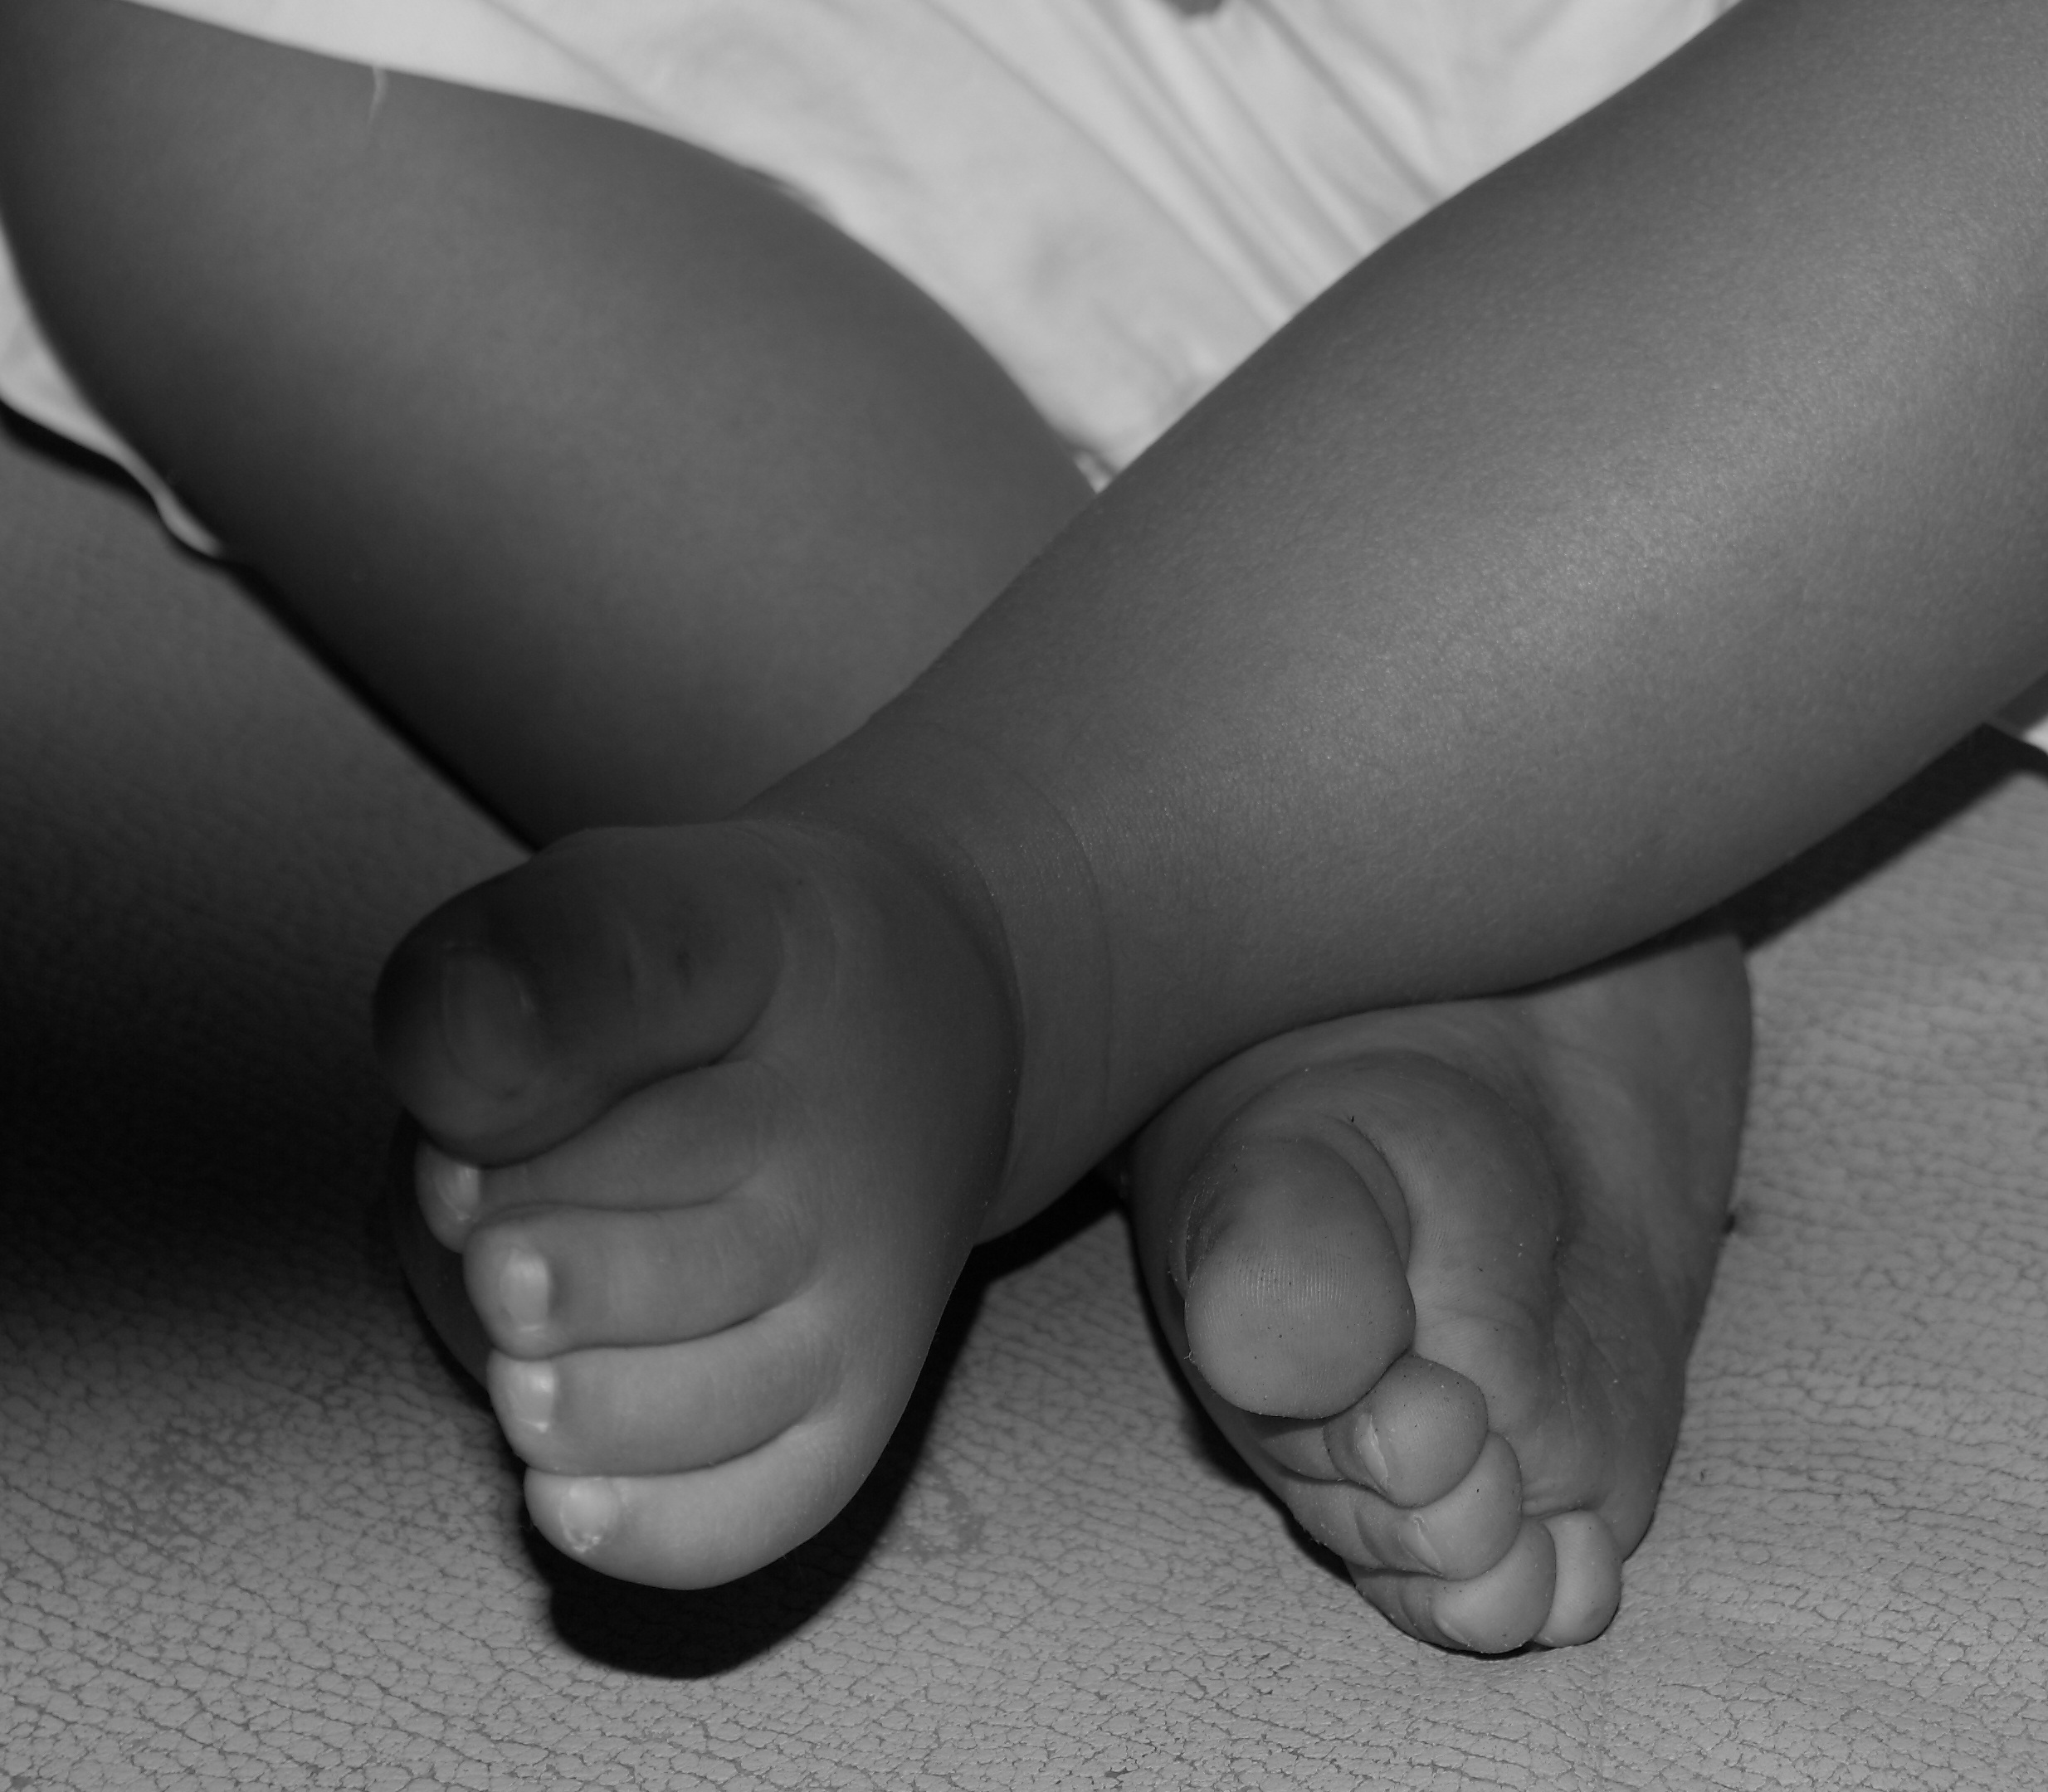
hand, black and white, photography, sweet, feet, boy, cute, leg, finger, foot, small, child, human, black, monochrome, arm, baby, muscle, close up, human body, barefoot, thigh, footwear, ten, charming, small child, part of the body, sense, monochrome photography, human positions, child's